Domesticated plants and animals of Austronesia

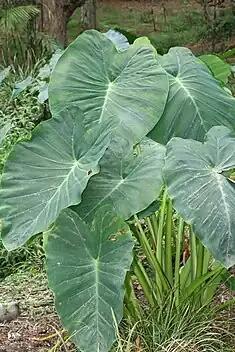
Taro plants in Auckland, New Zealand

It is most strikingly displayed in Madagascar, an island settled by Austronesian sailors at around 2,000 to 1,500 BP. The coconut populations in the island show genetic admixture between the two subpopulations indicating that Pacific coconuts were brought by the Austronesian settlers that later interbred with the local Indo-Atlantic coconuts.